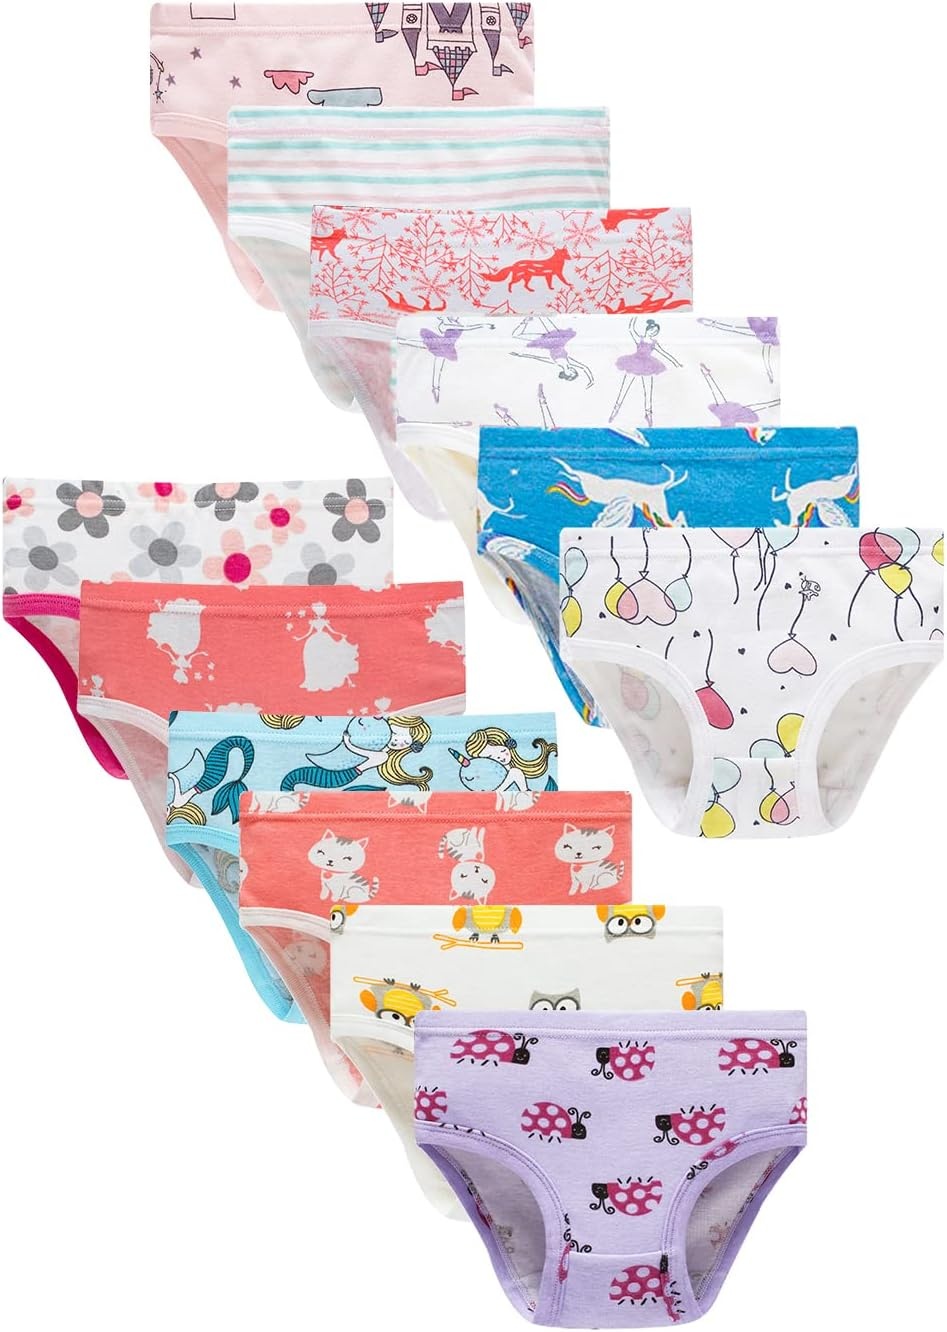
Family Feeling Little Girl Underwear Toddler Panties Big Kids Undies Soft 100% Cotton
Brand: FamilyFeeling
Overview Fabric type : 100% Cotton Care instructions : Machine Wash About this item Material:100% cotton, keep her cool and comfy all day, they are ideal for everyday wear. Breathable, absorbent materials, without the use of harsh chemicals, reduce diaper rash and increase baby's comfort. The meterial of the girls panties is very soft and comfy, extra strength and durability, non-slip and painless.Thread does not stick, no smell. Machine wash, easy to wash.,after washing ,this kid toddler girls underwear, no pilling,Comfort covered fabric waistband. Smooth, covered leg bands mean no pinch elastic.The elastic leg openings make them easy to wear Girls Colors Panty Panties briefs kids underwears little cotton briefs
Category: Apparel & Accessories > Clothing > Girls' Underwear > Girls' Underpants > Briefs